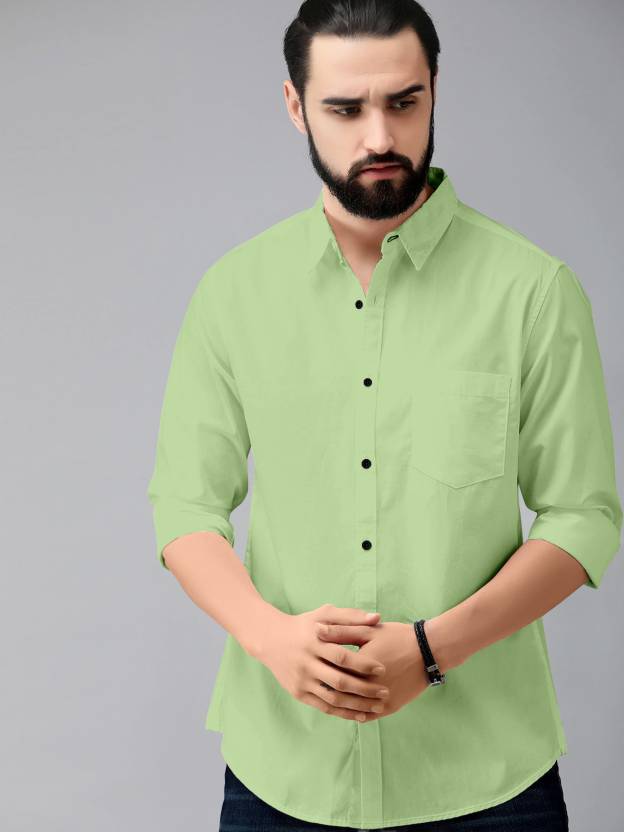
Product: Men Regular Fit Solid Spread Collar Casual Shirt
Price: ₹418
Colors: Light Green
Pattern: Solid
Description: Enhance your look by wearing this trendy shirt. Team it with a pair of Sharp Looking Chinos and Tassel Loafers for a Dapper Look
Other details: shirt for men look